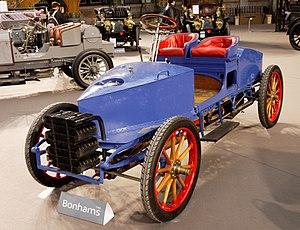
Hubert Le Blon, né le 21 mars 1874 à Boulogne-Billancourt et mort le 2 avril 1910 sur la plage d'Ondaretta à San Sebastián en Espagne, est un pionnier français de l'automobile conquis ensuite par l'aviation, qui a trouvé la mort dans le crash de son aéroplane Blériot XI.